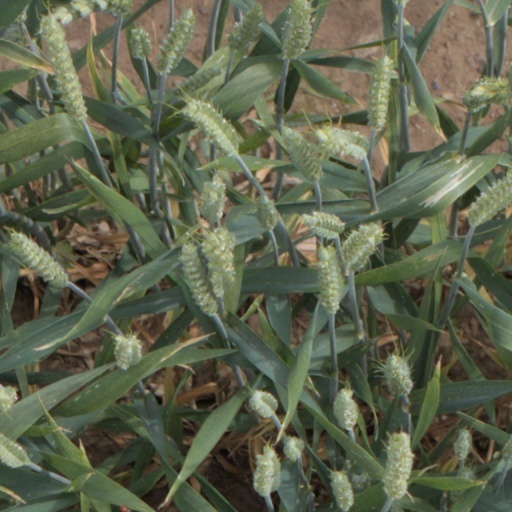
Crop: wheat